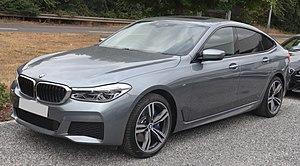
La BMW Série 6 est une gamme de voitures coupés et cabriolets conçus par le constructeur allemand BMW. Cette série succède à la 3.0 CSi. Après la première génération cette série ne fut pas renouvelée immédiatement, la deuxième génération arrivant en 2004.